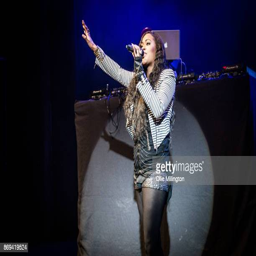
pop artist performs live on stage